Valerik (poem)

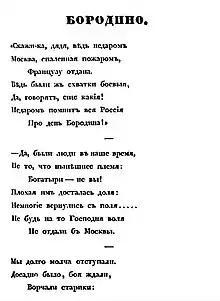
Valerik

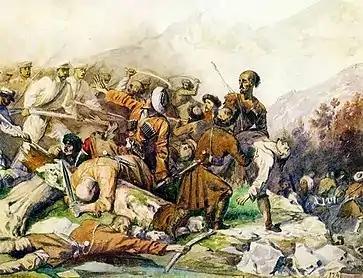
Battle of the River Valerik by Lermontov, who was also a painter

The Battle of the Valerik River was fought on July 11, 1840, between the Imperial Russian Army and Chechen and Ingush mountain tribesmen, as part of the Russian conquest of the Caucasus.